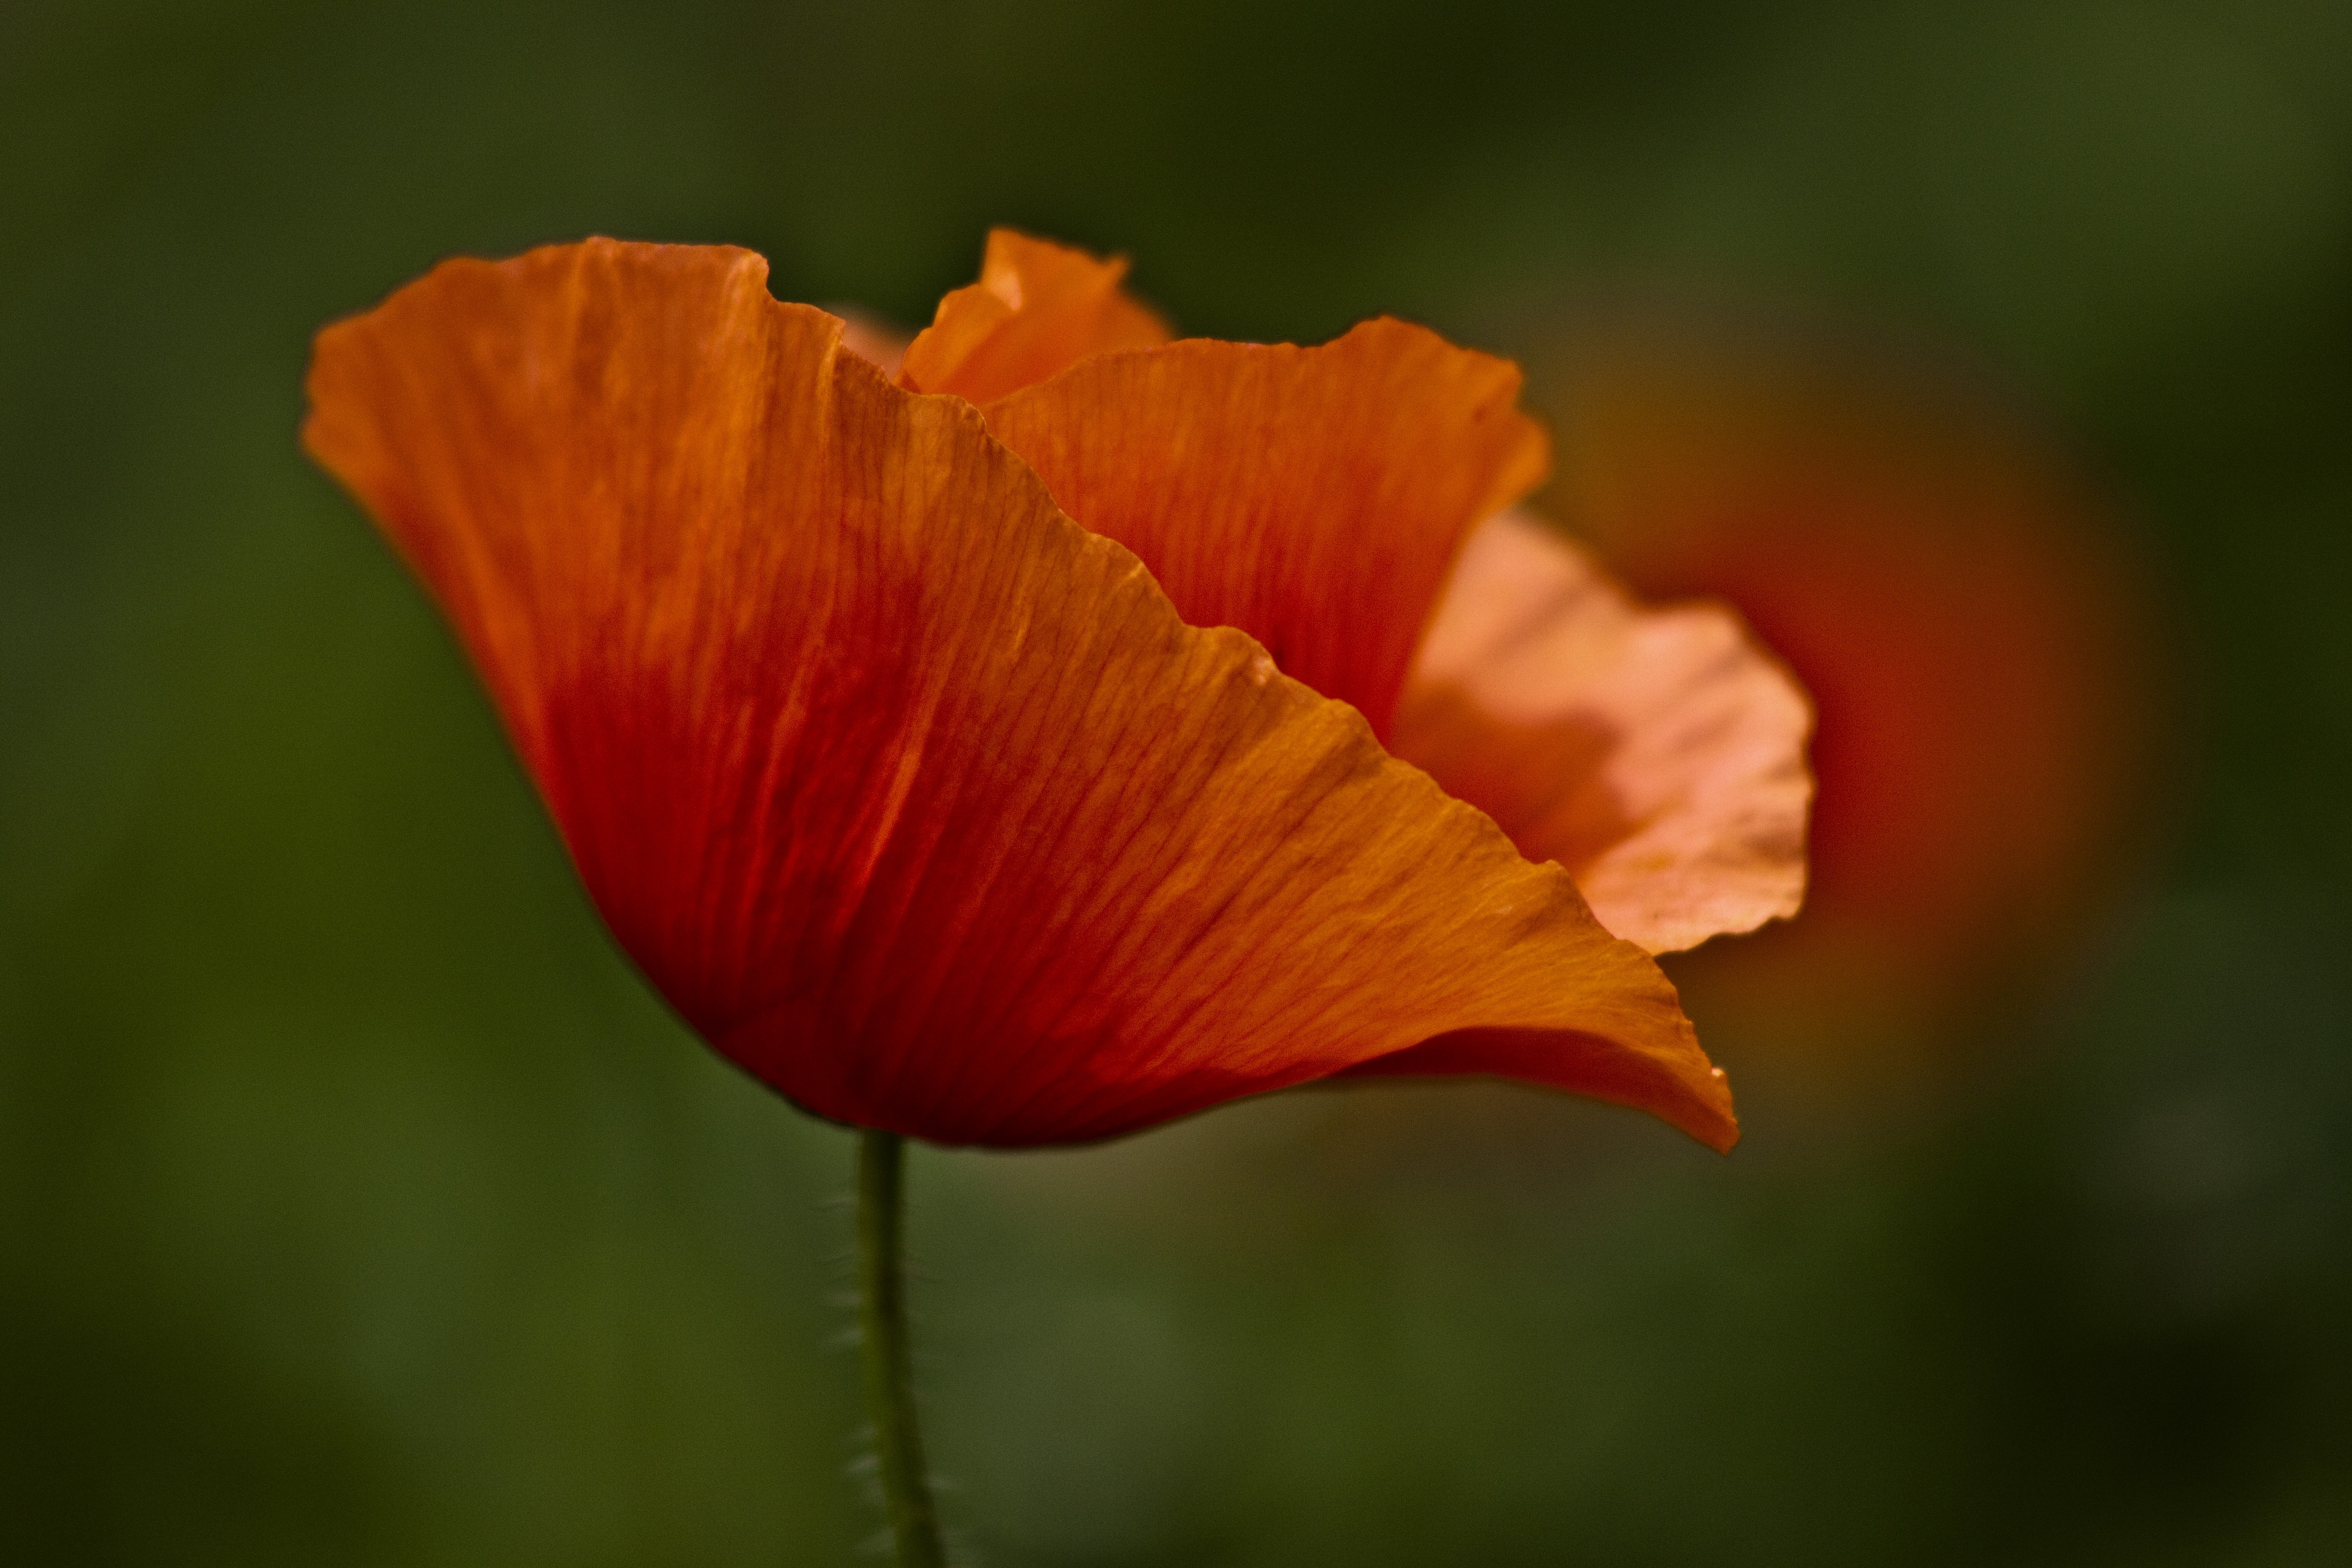
nature, plant, leaf, flower, petal, green, red, macro, yellow, flora, wildflower, close up, poppy, coquelicot, macro photography, doga, flowering plant, papaver rhoeas, plant stem, land plant, poppy family